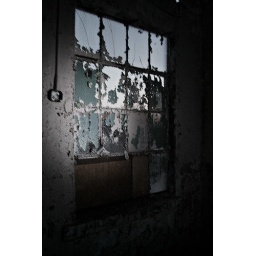
The window from that small office room covered in old, peeling paint. American Stamping Co.